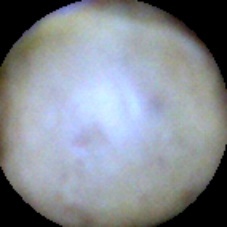
Label: Intact